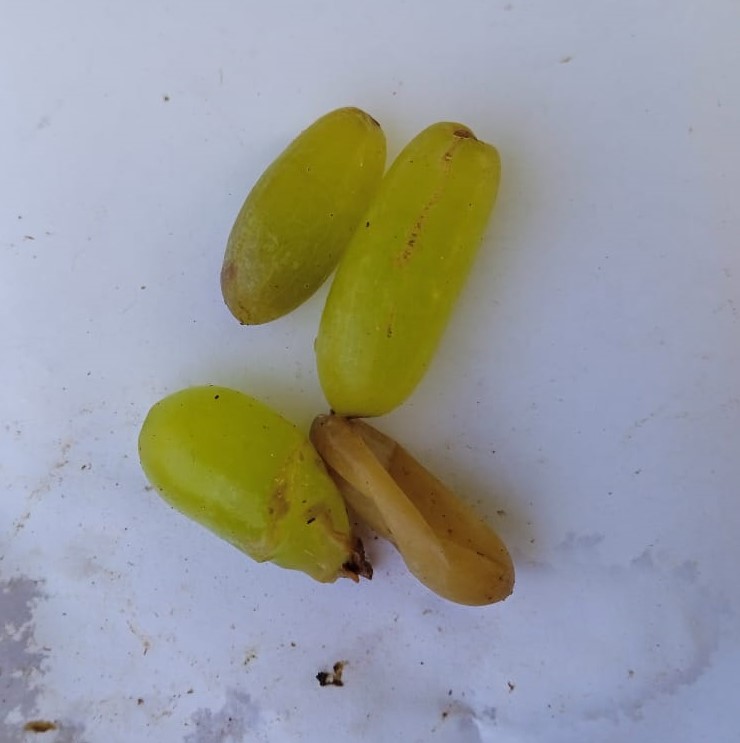
Fruit: grape
Condition: rotten